Alexander V. Acebo

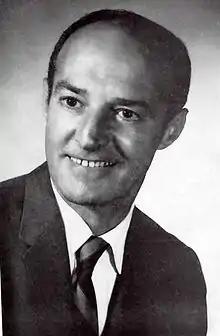
From the 1971–72 "Vermont Legislative Directory and State Manual"

Alexander Valentino Acebo (September 5, 1927 – April 11, 2019) was an American politician who served for over 20 years as Vermont State Auditor.